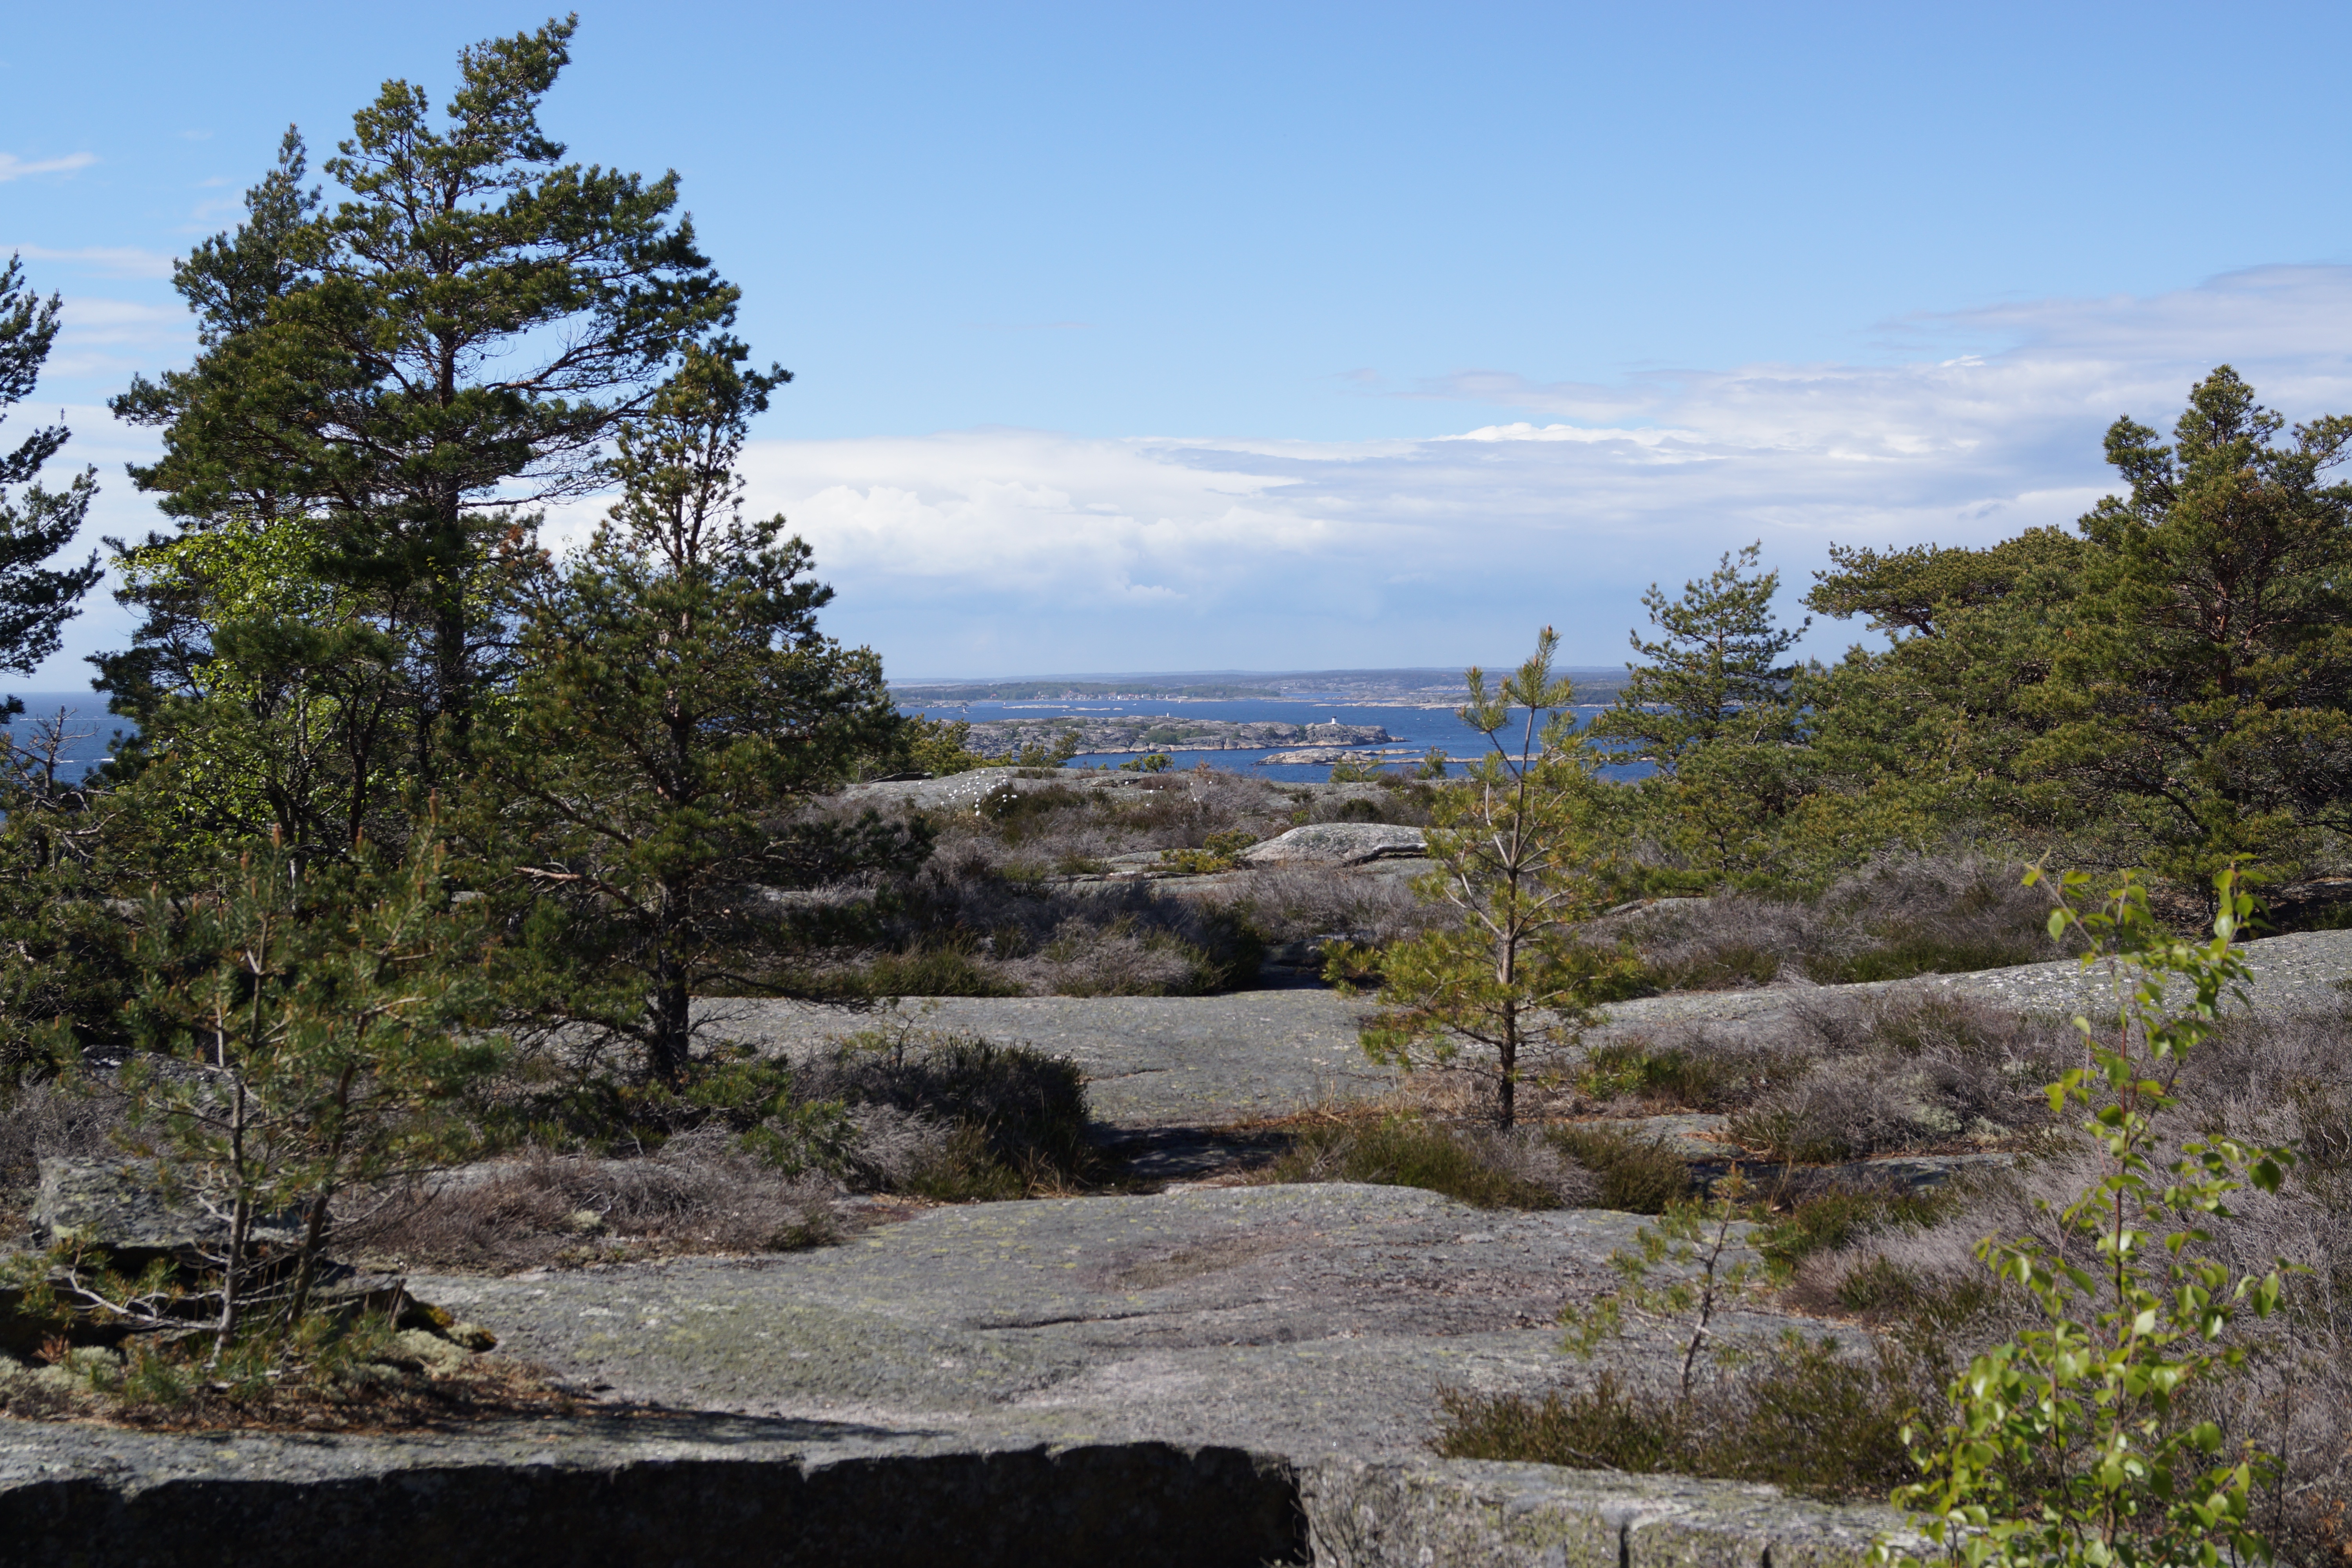
landscape, tree, nature, rock, wilderness, mountain, trail, lake, ridge, trees, geology, mountains, sweden, lakes, views, loch, ecosystem, rock faces, stromstad